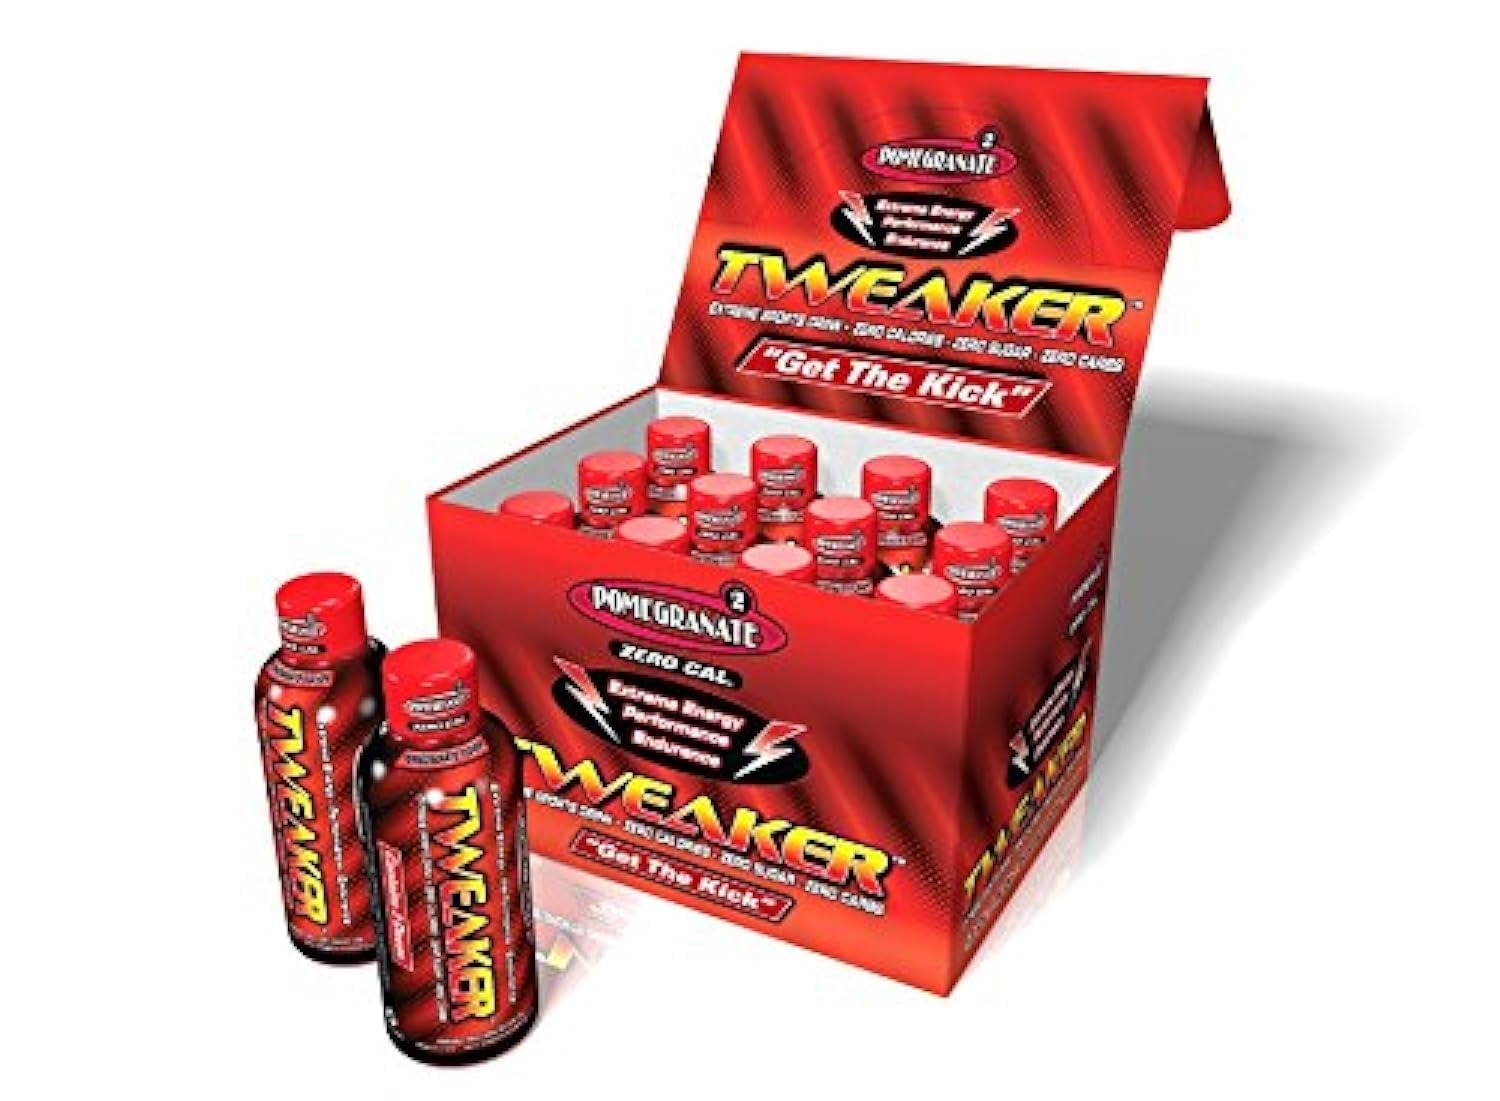
Item Name: Tweaker Energy Shots - Pomegranate Flavor - Zero Sugar, Zero Calorie Keto-Friendly Energy Shot - 2 oz Regular Strength with Natural Caffeine Boosters (Pack of 12)
Bullet Point 1: Smooth Energy Boost Equivalent to 2 Cups of Coffee: Tweaker Pomegranate Energy Shot provides the perfect pick-me-up with the caffeine equivalent of 2 cups of coffee, delivering instant energy to keep you focused and productive throughout the day.
Bullet Point 2: Zero Sugar, Zero Calories – A Healthier Energy Solution: Enjoy clean, guilt-free energy with a sugar-free and calorie-free formula, making it a great choice for anyone watching their carb intake or following a Keto lifestyle.
Bullet Point 3: Natural Energy-Boosting Ingredients for Added Wellness: Fortified with Ginseng, Yerba Mate Leaf Extract, and Green Tea Extract, this energy shot not only powers you through your day but also offers additional health benefits, supporting sustained energy and focus.
Bullet Point 4: Refreshing and Delicious Pomegranate Flavor: Savor the vibrant and invigorating taste of pomegranate, a flavorful way to stay energized without the artificial aftertaste of traditional energy drinks.
Bullet Point 5: Crash-Free, Long-Lasting Energy in a Convenient 2oz Size: Say goodbye to jitters and crashes! Tweaker energy shot delivers long-lasting, smooth energy in a portable bottle, perfect for busy days, workouts, or when you need a quick energy boost on the go.
Product Description: Delicious and nutrient rich Pomegranate packs a mighty punch. This Tweaker Energy Pomegranate 2oz Shot is a shot of liquid energy that can make you feel alert and feel full of vitality for several hours. The synergistic effect of our Health Club Quality ingredients and a perfect blend of caffeine, should not leave you with a crash. It has zero sugar, zero calories and zero carbs.
Value: 12.0
Unit: count

Price: 9